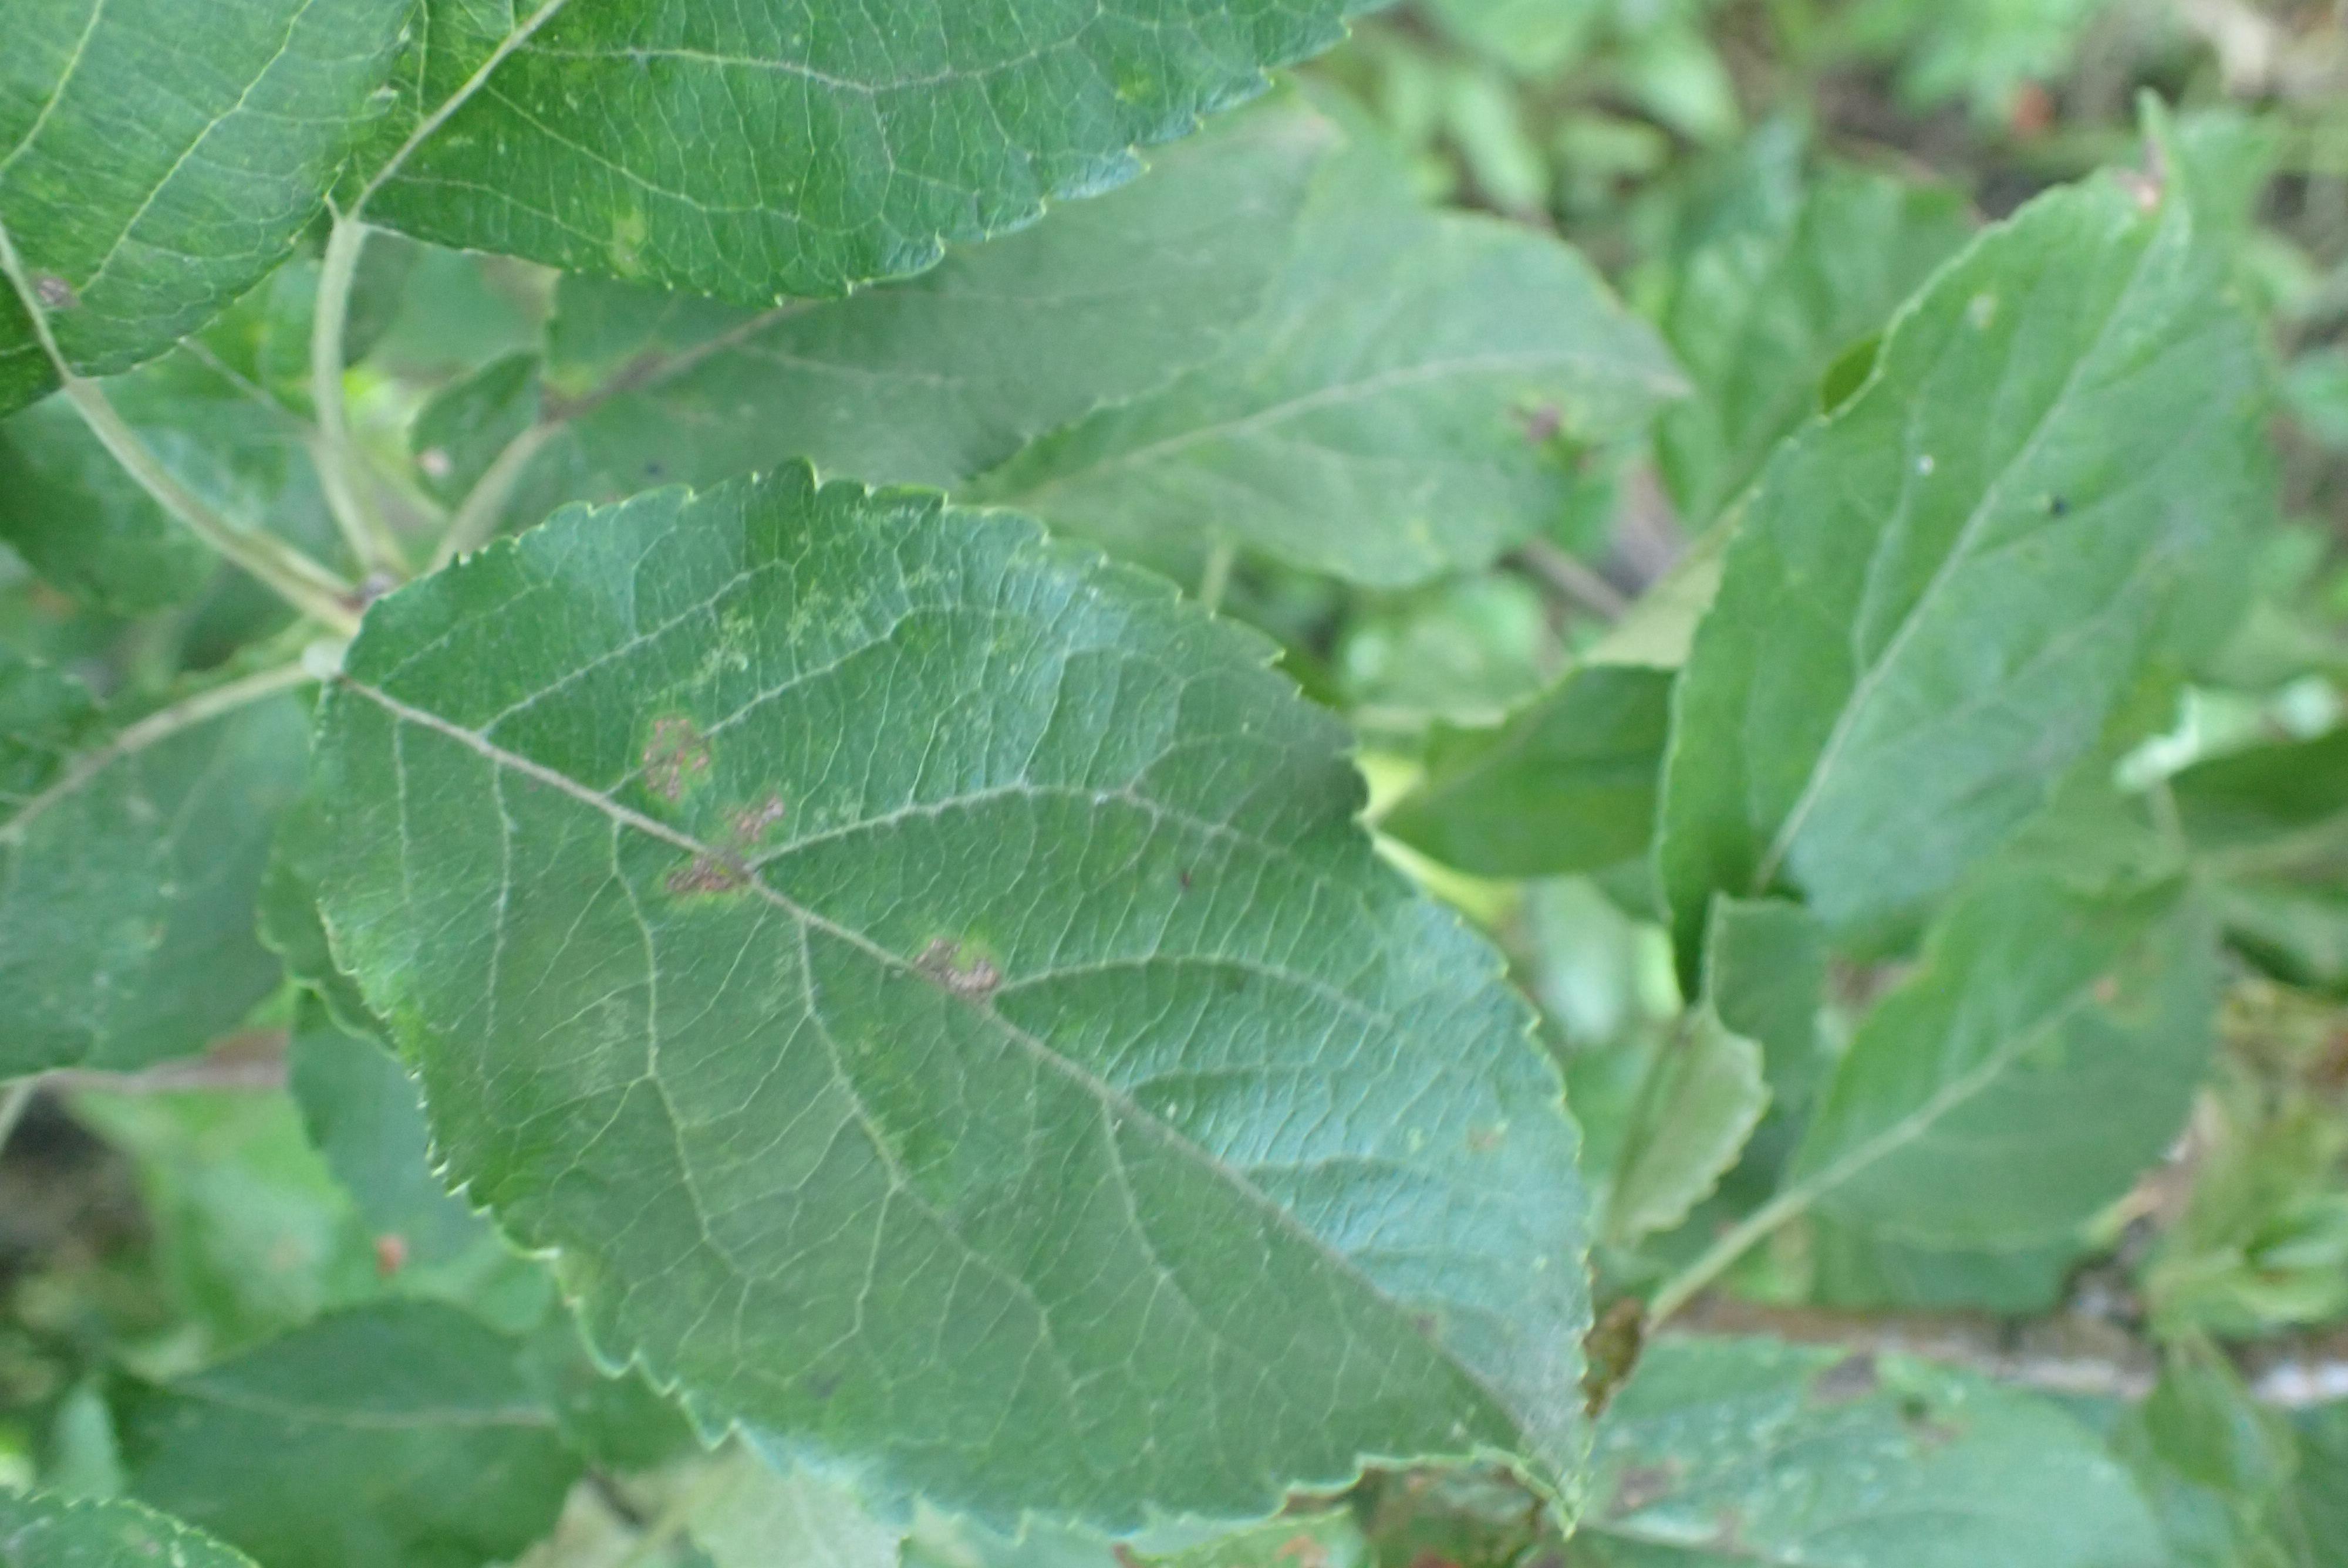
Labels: scab